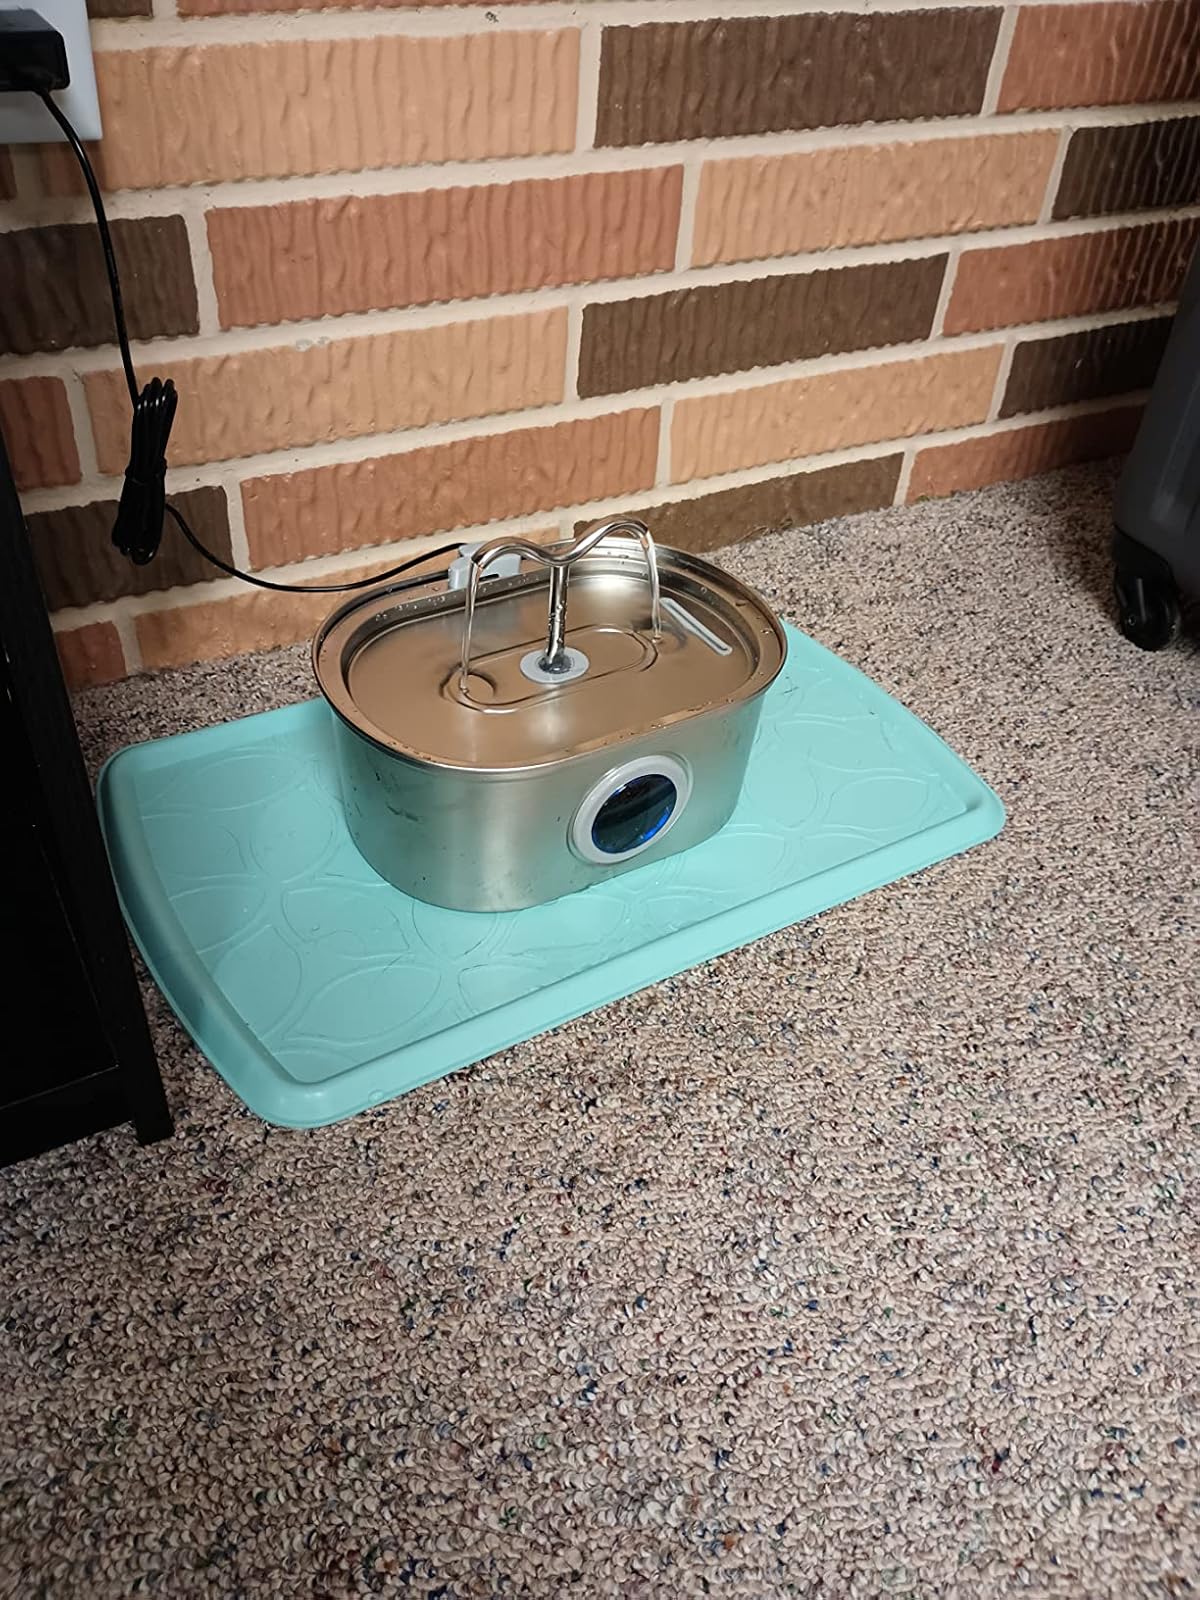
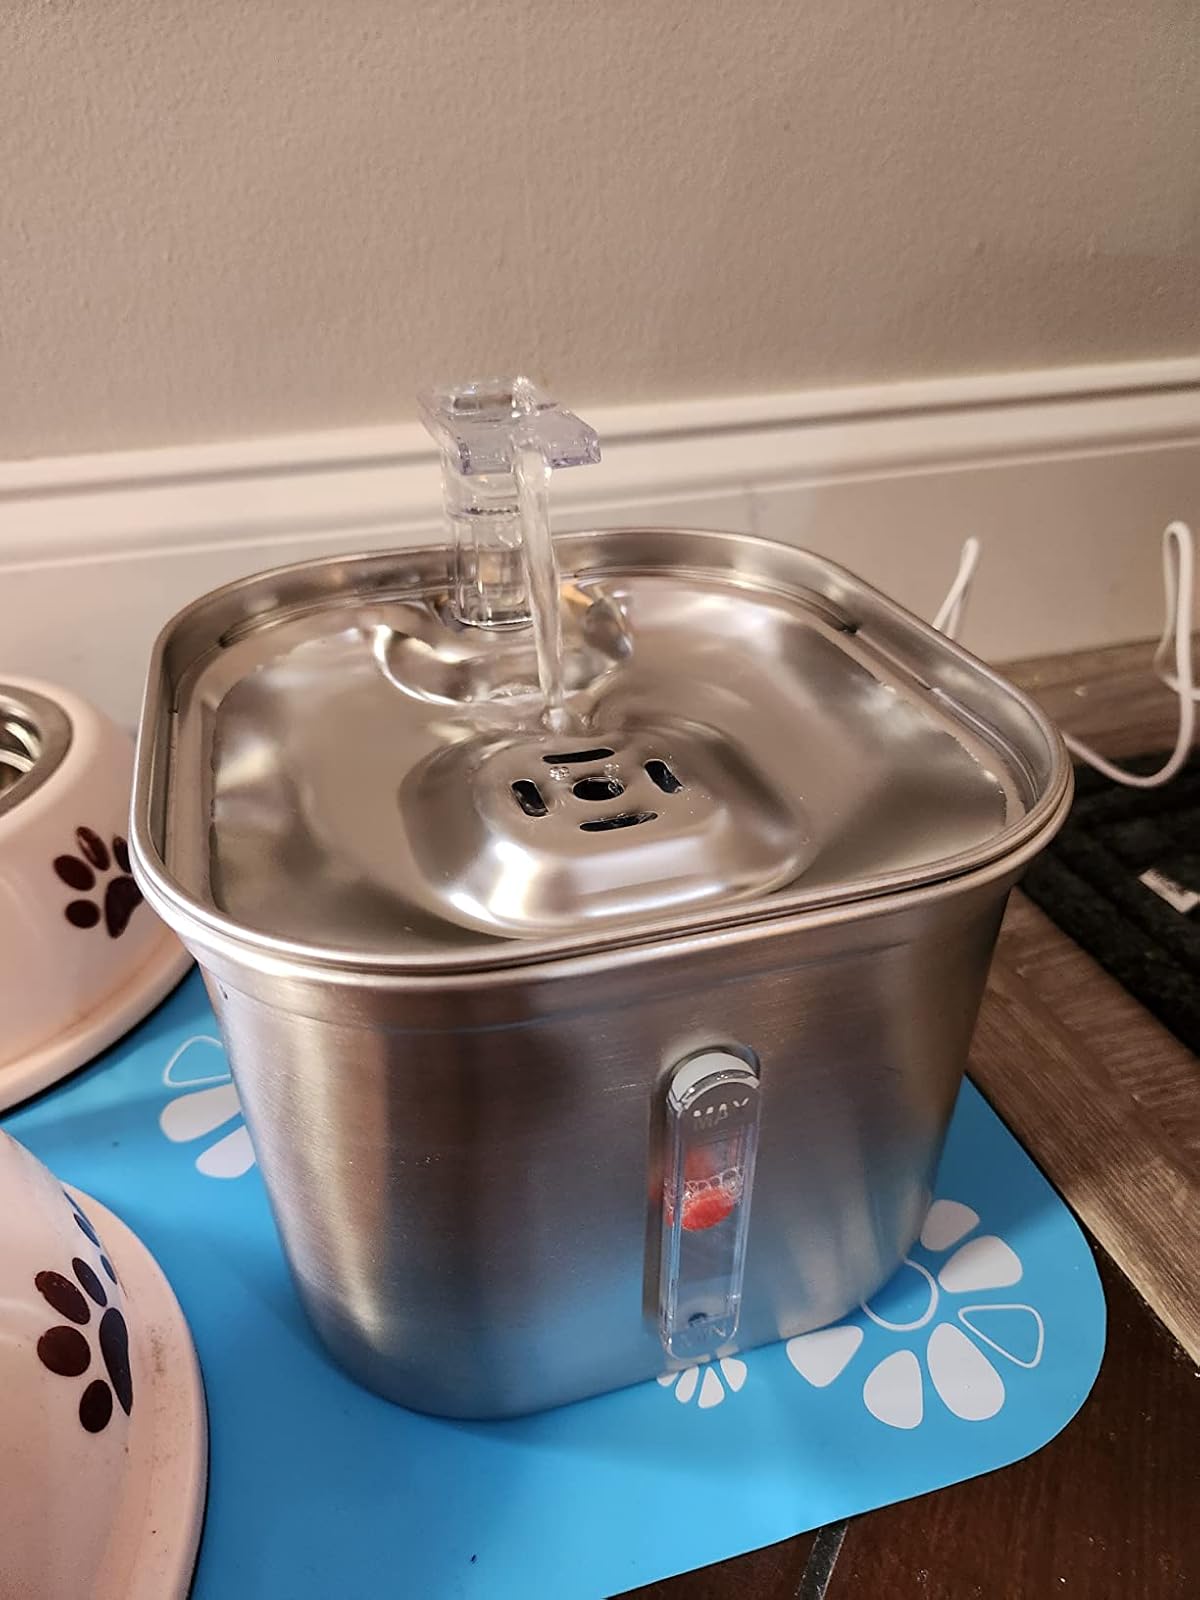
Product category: items_bowl
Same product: no